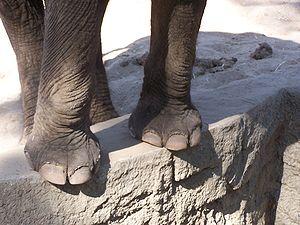
Les éléphants sont des mammifères proboscidiens de la famille des Éléphantidés. Ils correspondent aujourd'hui à trois espèces réparties en deux genres distincts. L'Éléphant de savane d'Afrique et l'Éléphant de forêt d'Afrique, autrefois regroupés sous la même espèce d'« Éléphant d'Afrique », appartiennent au genre Loxodonta, tandis que l'Éléphant d'Asie, anciennement appelé « éléphant indien », appartient au genre Elephas. Ils se différencient par certaines caractéristiques anatomiques, les éléphants d'Asie étant en général plus petits avec des oreilles plus petites, ou encore une différence du bout de la trompe. Ces espèces survivantes font localement l'objet de programmes ou de projets de réintroduction et de protection.
Diverses choses sont appelées ou surnommées pied d'éléphant en raison de leur forme évasée vers le bas.